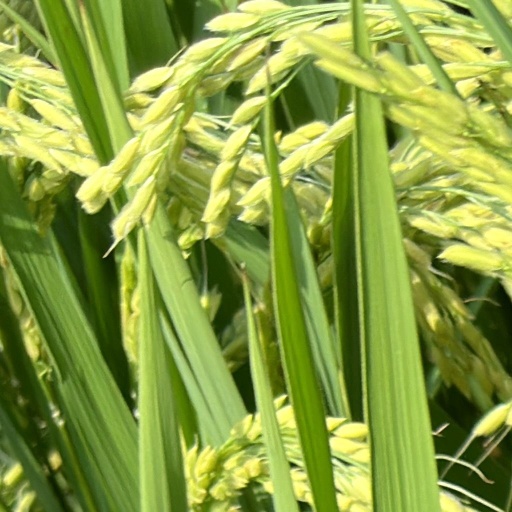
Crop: rice